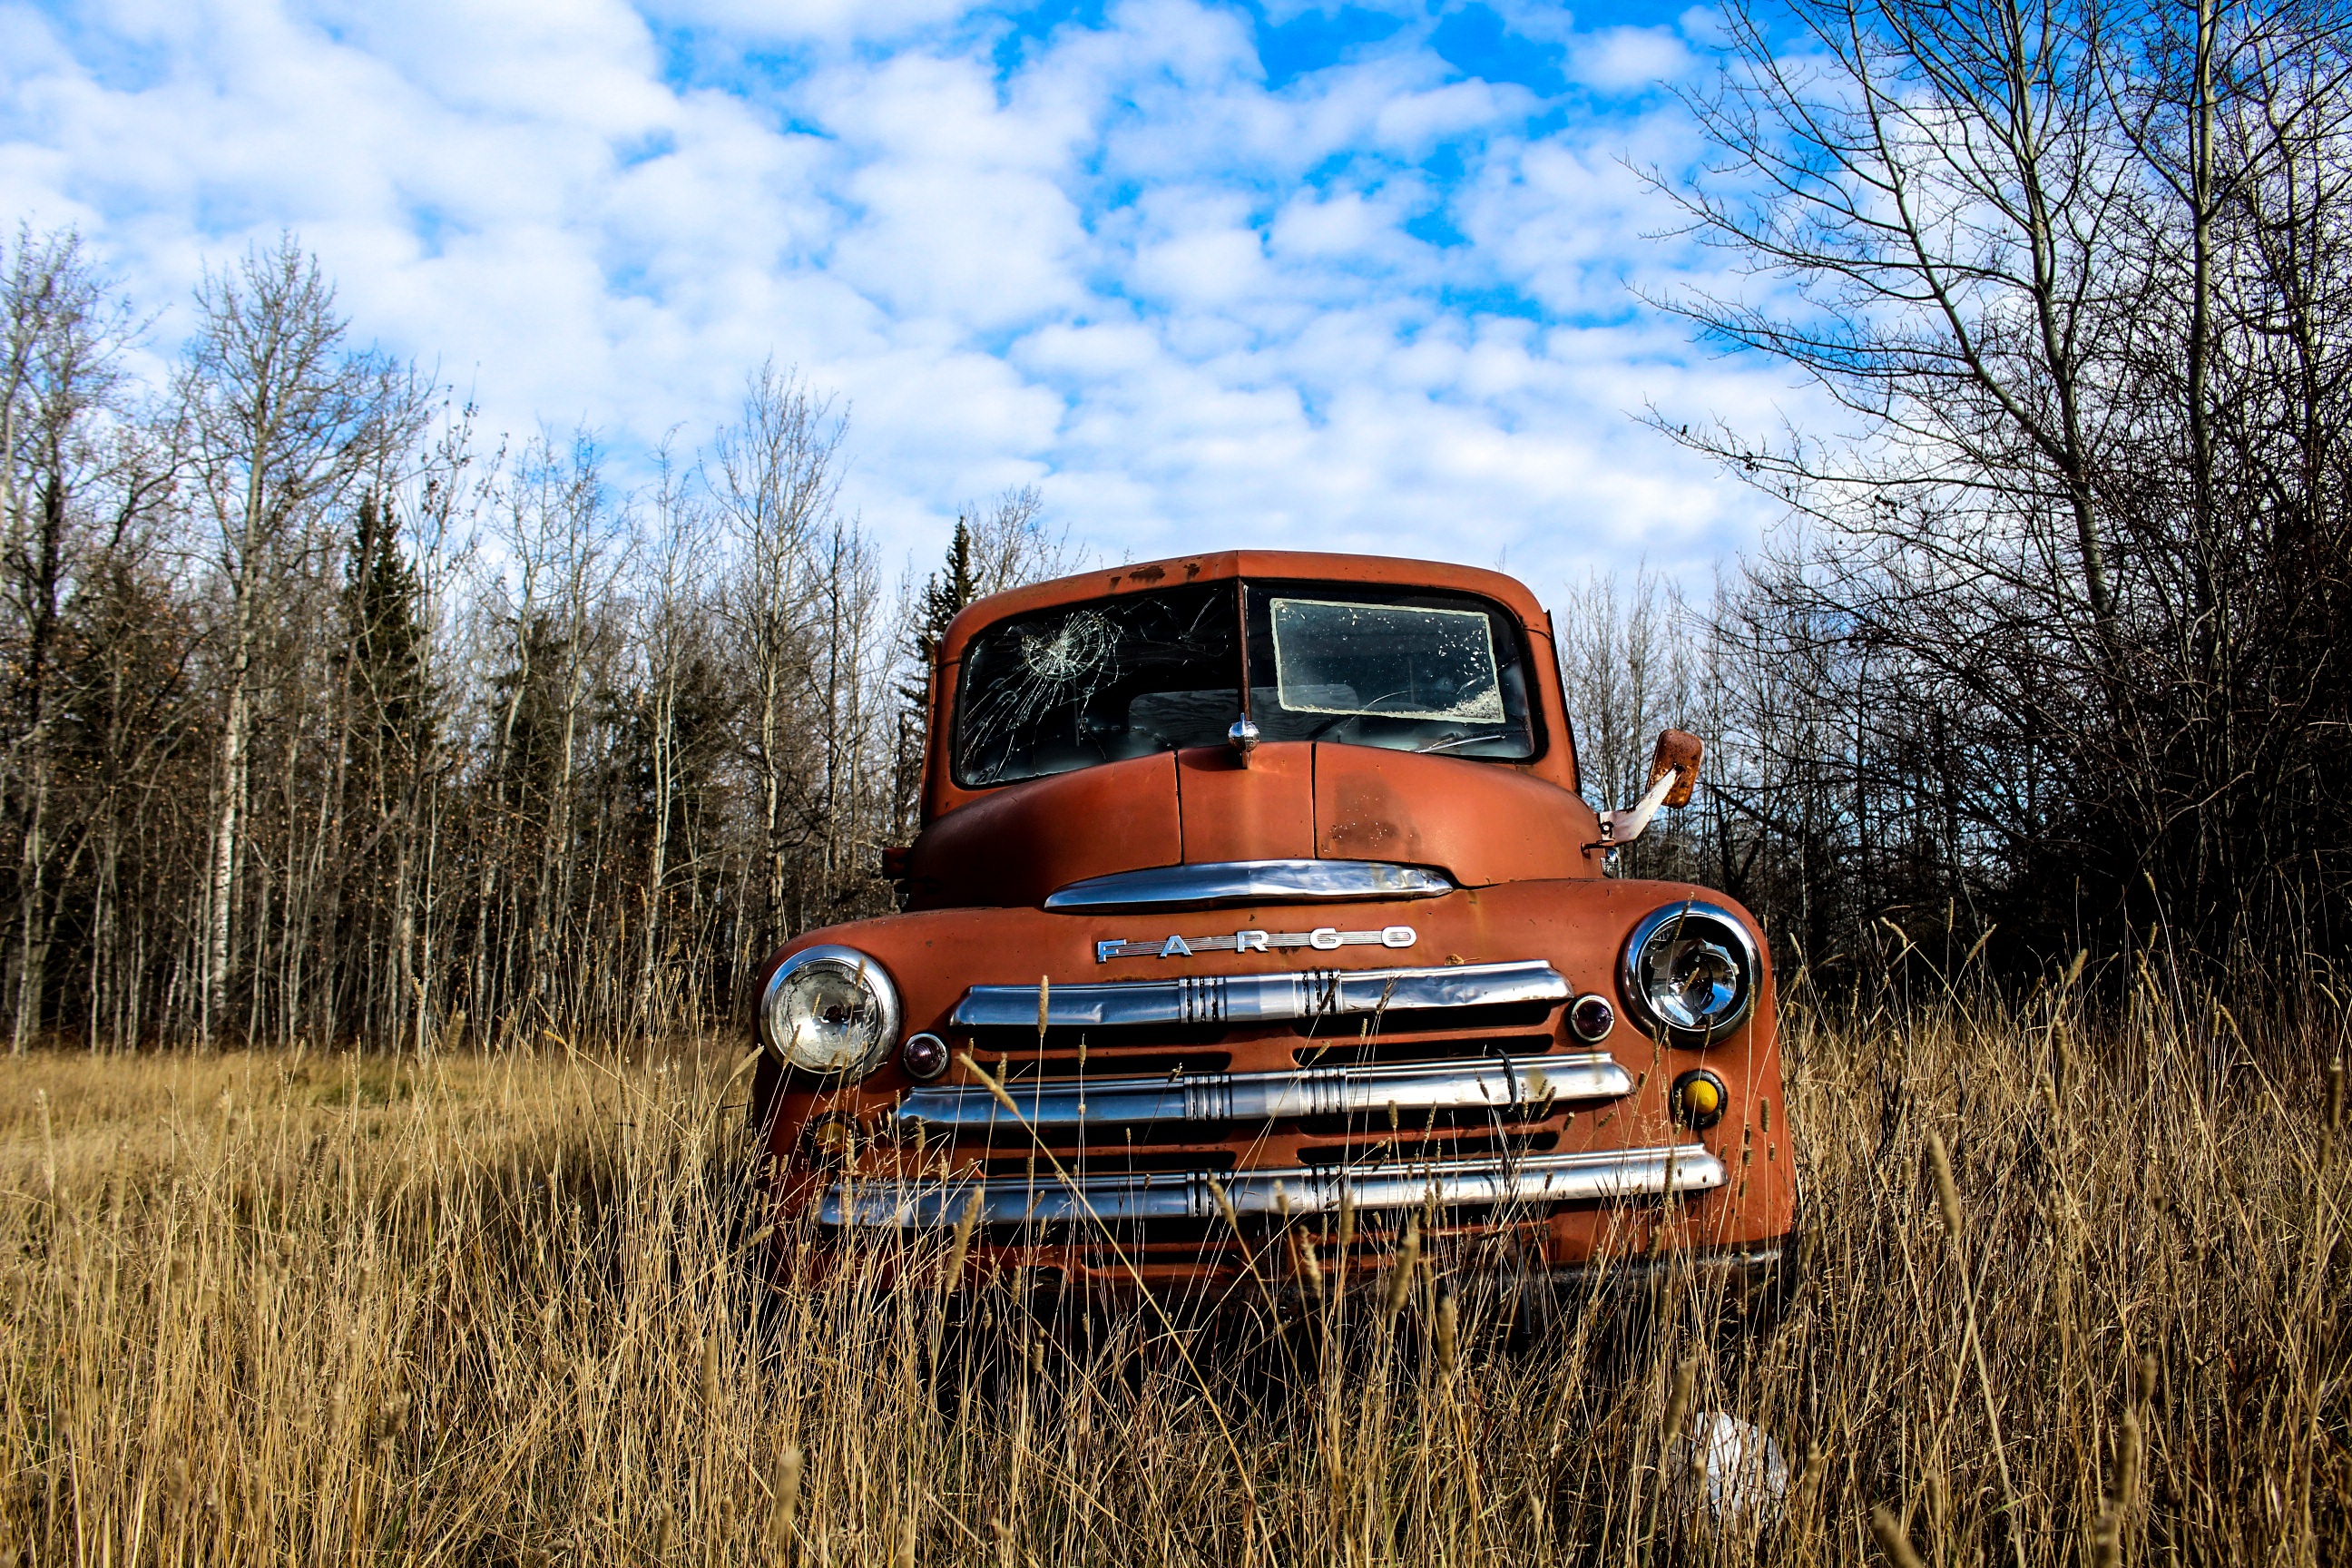
truck, rustic, vintage, old, rusty, car, retro, antique, vehicle, transportation, transport, aged, auto, automobile, pickup, farm, metal, abandoned, rural, country, junk, rusted, weathered, steel, classic, headlight, field, october, fall, halloween, nostalgia, chrome, grill, wreck, light, engine, forgotten, style, bumper